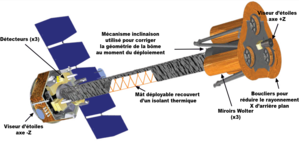
Vue d'artiste du télescope spatial de la NASA IXPE (légendes en francais)
Imaging X-ray Polarimetry Explorer ou IXPE est un petit télescope spatial à rayons X mous de la NASA ayant pour objectif d'étudier la polarisation du rayonnement X émis par les trous noirs et les étoiles à neutrons. Cette mission du programme Explorer de l'agence spatiale américaine à laquelle contribue également l'Agence spatiale italienne doit être lancée en 2021.